Cuiry-lès-Chaudardes

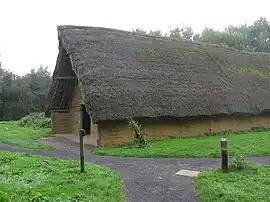
Reconstructed neolithic house

Cuiry-lès-Chaudardes (literally "Cuiry near Chaudardes") is a commune in the Aisne department in Hauts-de-France in northern France.